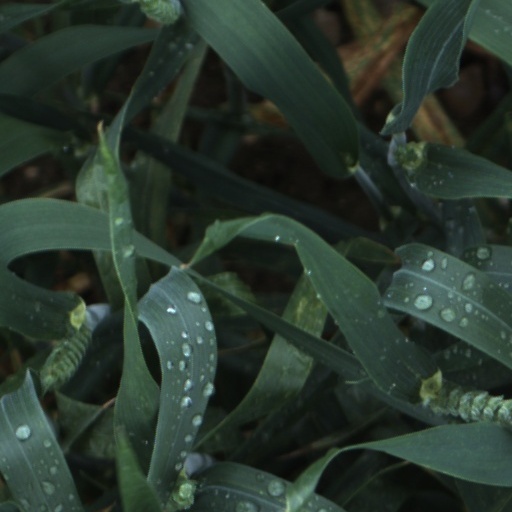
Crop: wheat